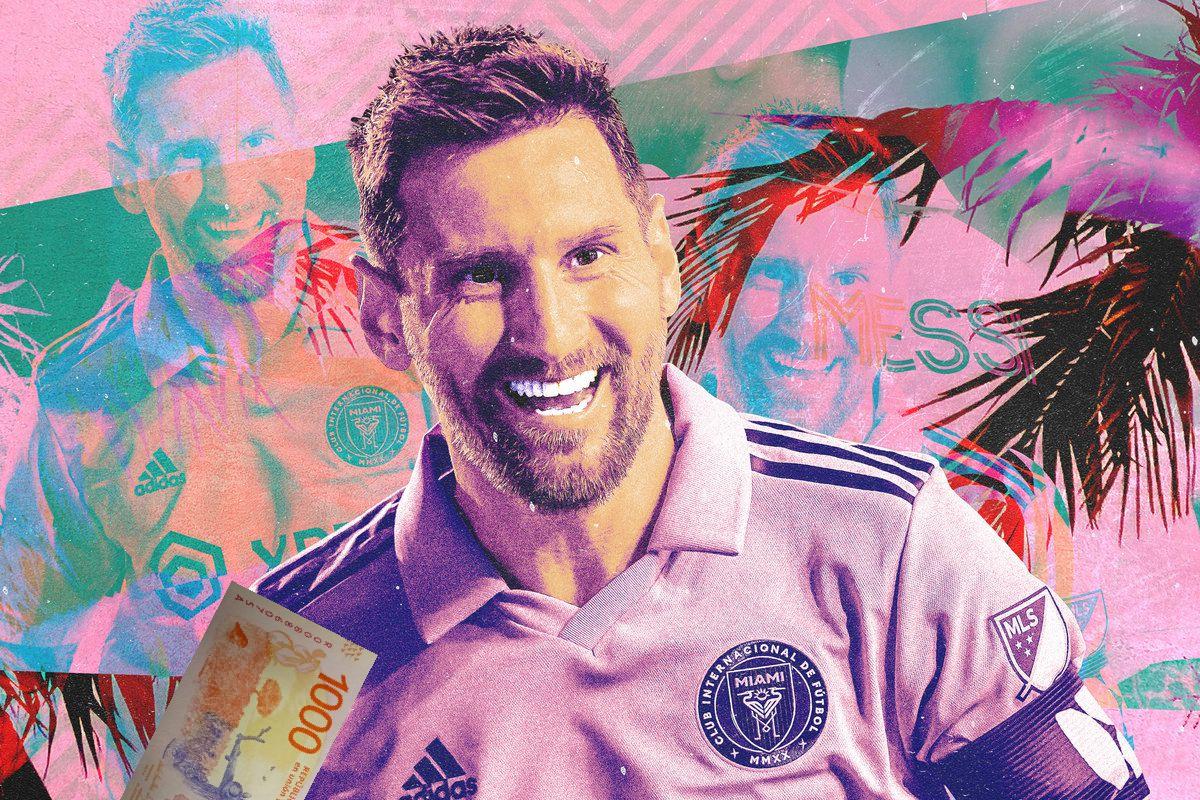
Denominación: 1000